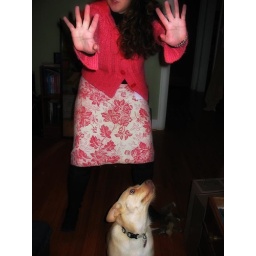
trapped in a box with a dog